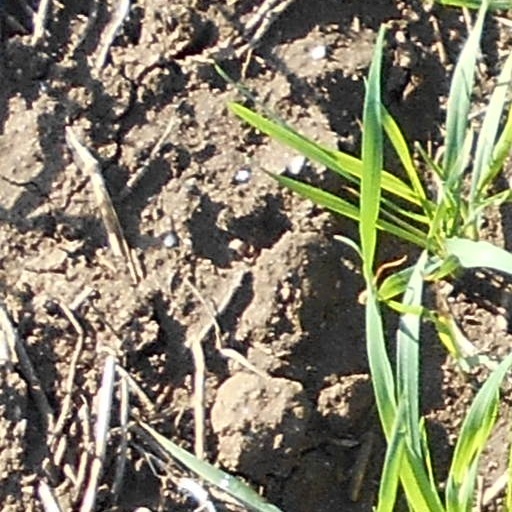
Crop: wheat